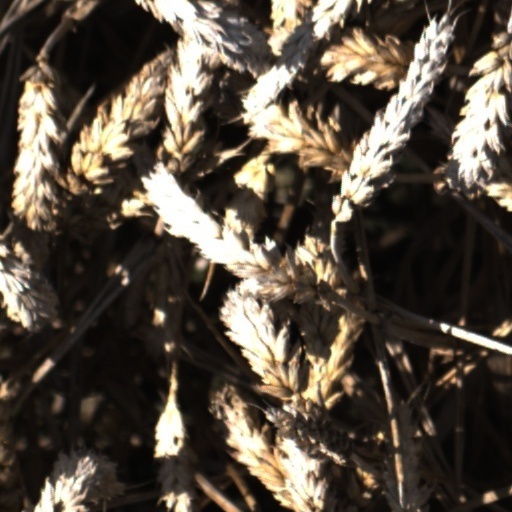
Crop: wheat